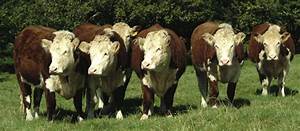
Label: cow